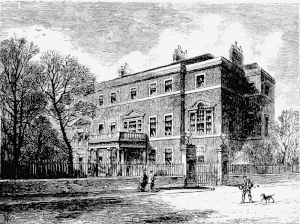
Edward Claud Berkeley Portman, 5ᵉ vicomte Portman, né le 8 juillet 1898 et mort le 14 juillet 1942, est un militaire et noble britannique.